Helen Van Vechten

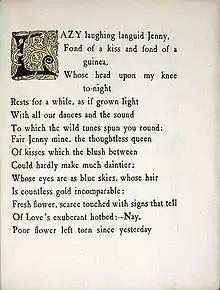
Page from the Philosopher Press's 1899 edition of Dante Gabriel Rossetti's long poem "Jenny".

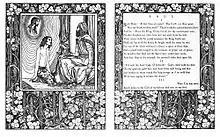
Two-page spread of Robert Browning's long poem "Saul", from the Philosopher Press edition of 1904.

Helen Gilbert was born in Mosinee, Wisconsin, on April 20, 1868, to Victina (Scriven) Gilbert and William Gilbert. Her father drowned when she was four and her mother later remarried, to a man named J.R. Bruneau, who adopted Helen. The family moved to Wausau, Wisconsin, where Helen mainly grew up.